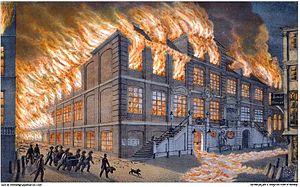
L'incendie de Hambourg ravage la vieille ville de Hambourg du 5 au 8 mai 1842. On l'appelle aussi le grand Incendie. Les flammes ont été visibles à plus de 50 kilomètres.